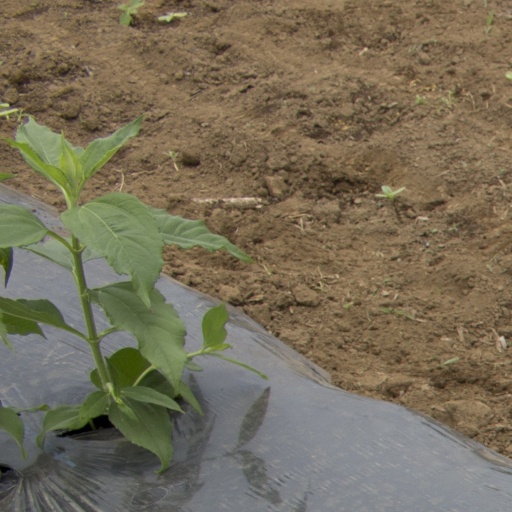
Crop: Jerusalem artichoke